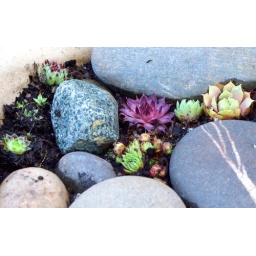
sempervivums &amp;amp; river rocks in a bowl shaped pot 2008